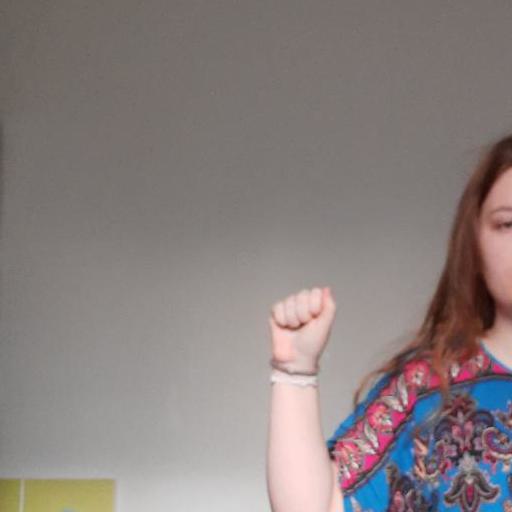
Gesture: fist